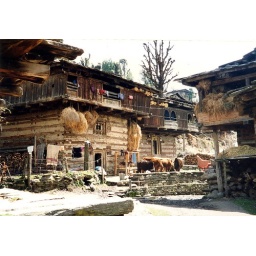
Typical house in the village which is in the mountains above Nagar.